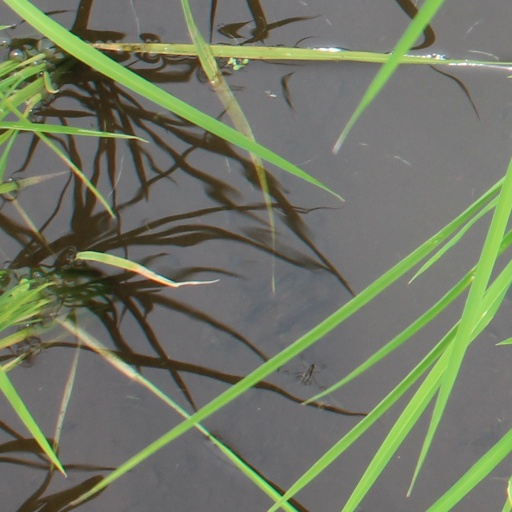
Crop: rice